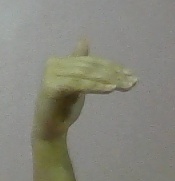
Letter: khaa